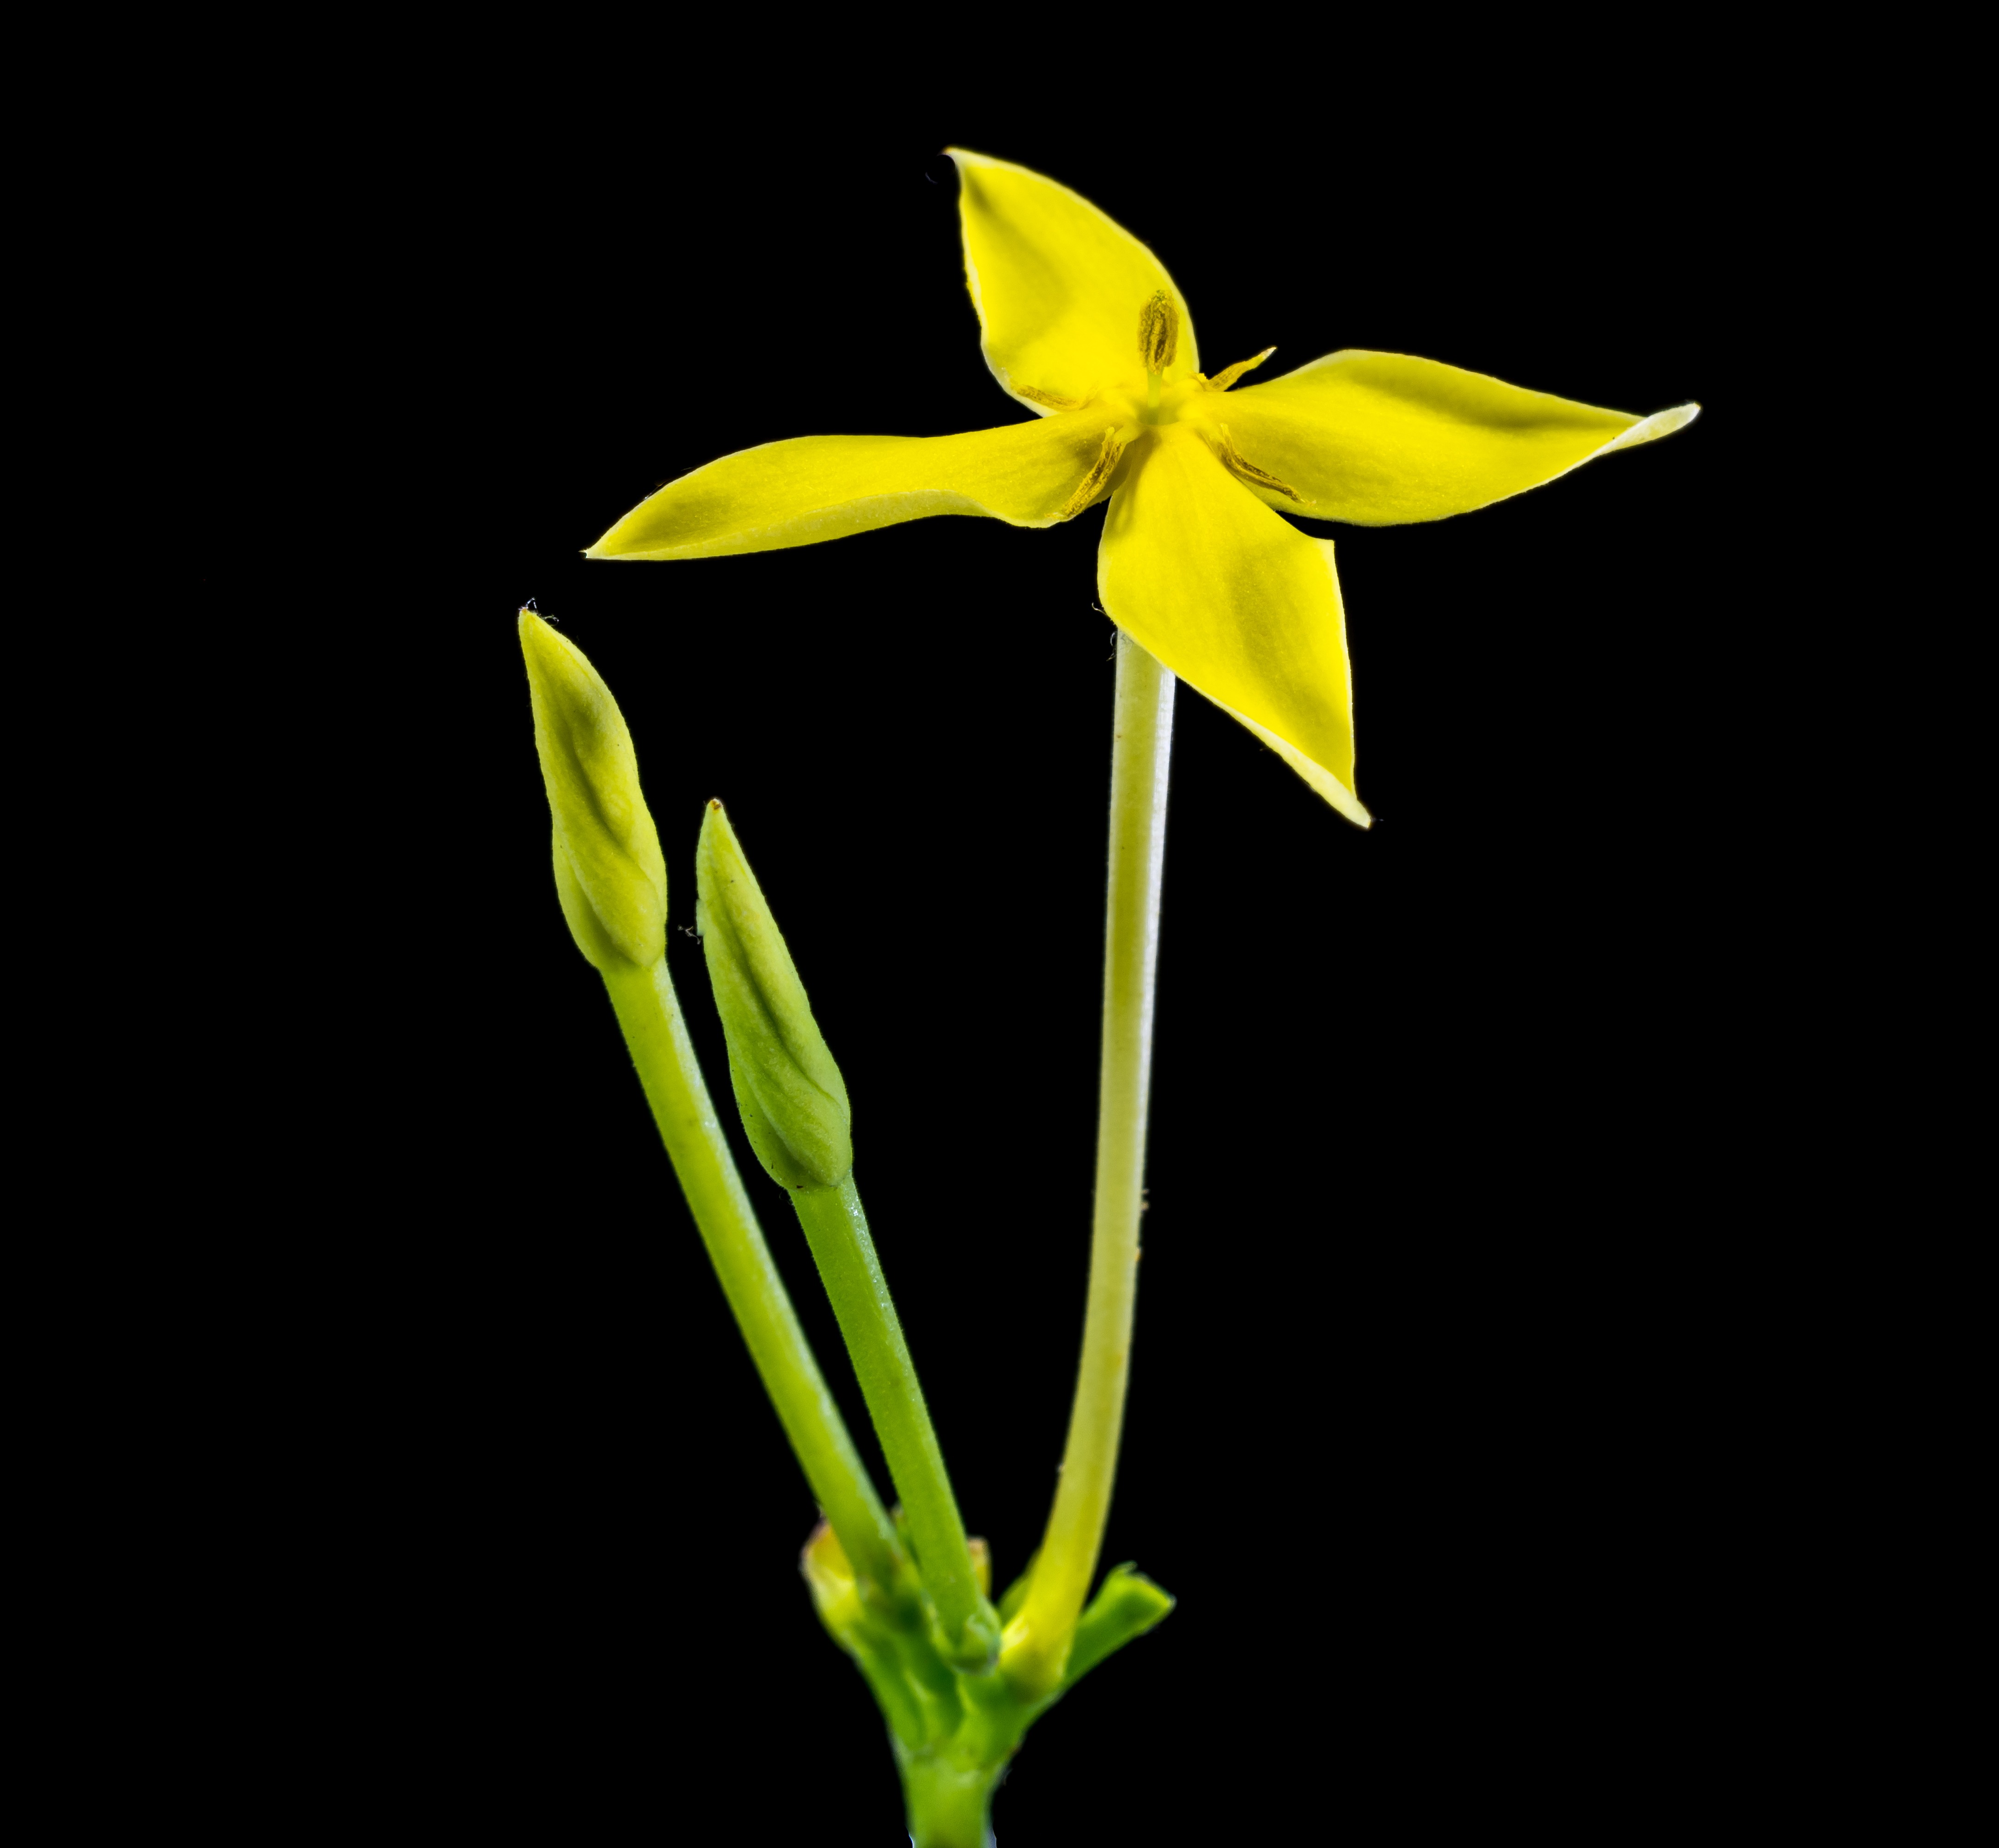
blossom, plant, leaf, flower, bloom, yellow, close, flora, arum, flowering plant, plant stem, land plant